NGC 2353

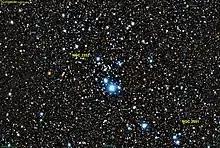

NGC 2353 is a loosely bound open cluster located in the constellation Monoceros. It has an apparent magnitude of 7.1 and an approximate size of 20 arc-minutes. The cluster is dominated by the magnitude 6.0 star HIP 34999, which lies at the southern edge of the cluster.